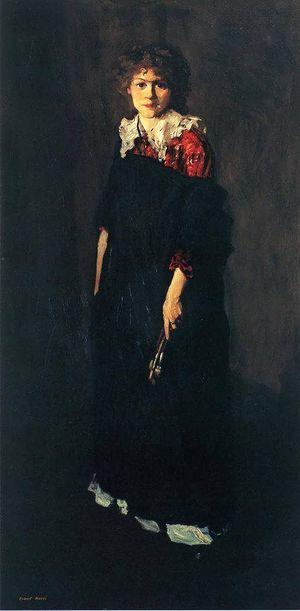
Josephine Hopper, née Josephine Verstille Nivison, est une artiste peintre américaine qui fut l'épouse du peintre réaliste Edward Hopper.